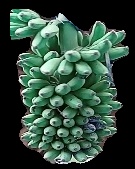
Variety: elakki-bale
Grade: grade1